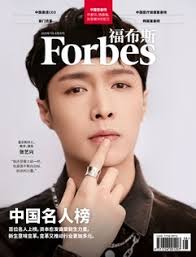
Label: paper